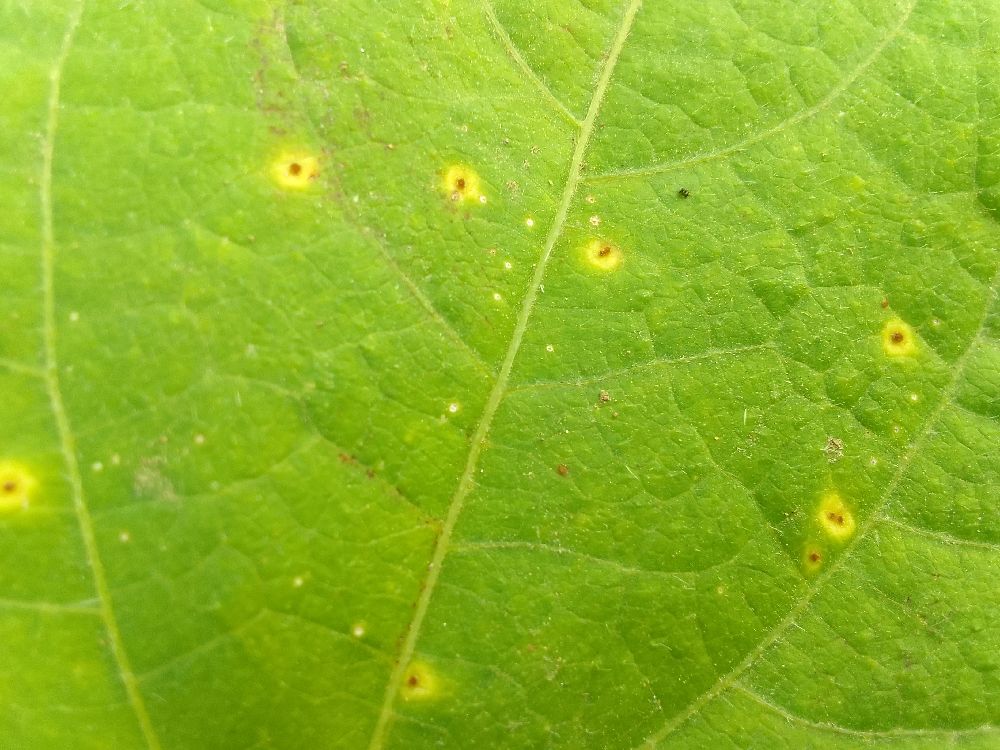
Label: rust